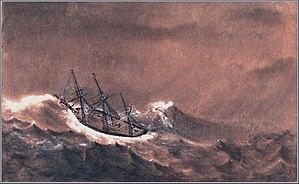
La Coquille est une gabarre-écurie française construite à La Seyne-sur-Mer en 1811 et lancée en janvier 1812. Elle navigue d'abord en Méditerranée, sur les côtes d'Afrique du Nord et d'Espagne.